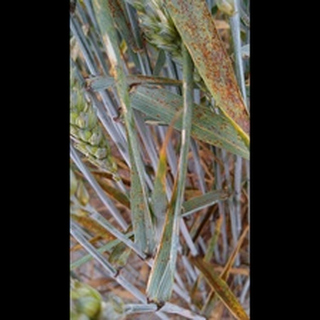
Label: wheat_brown_rust